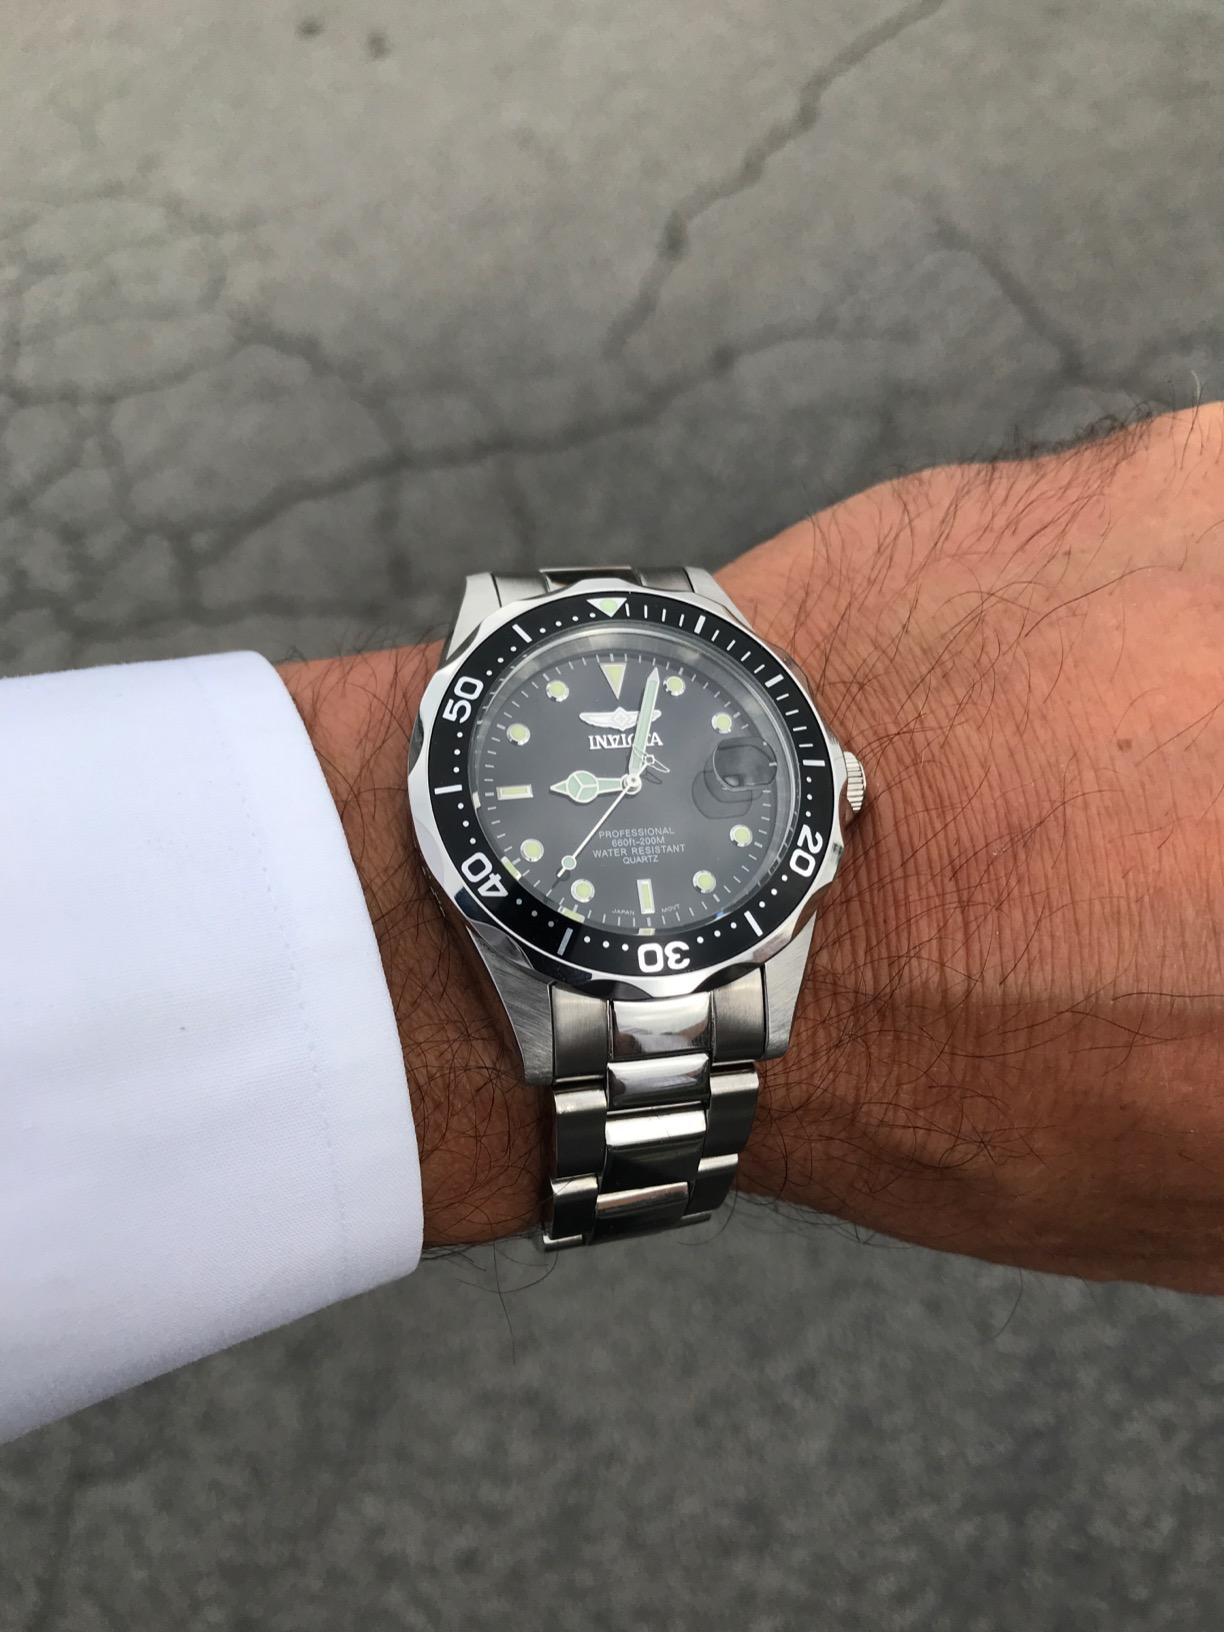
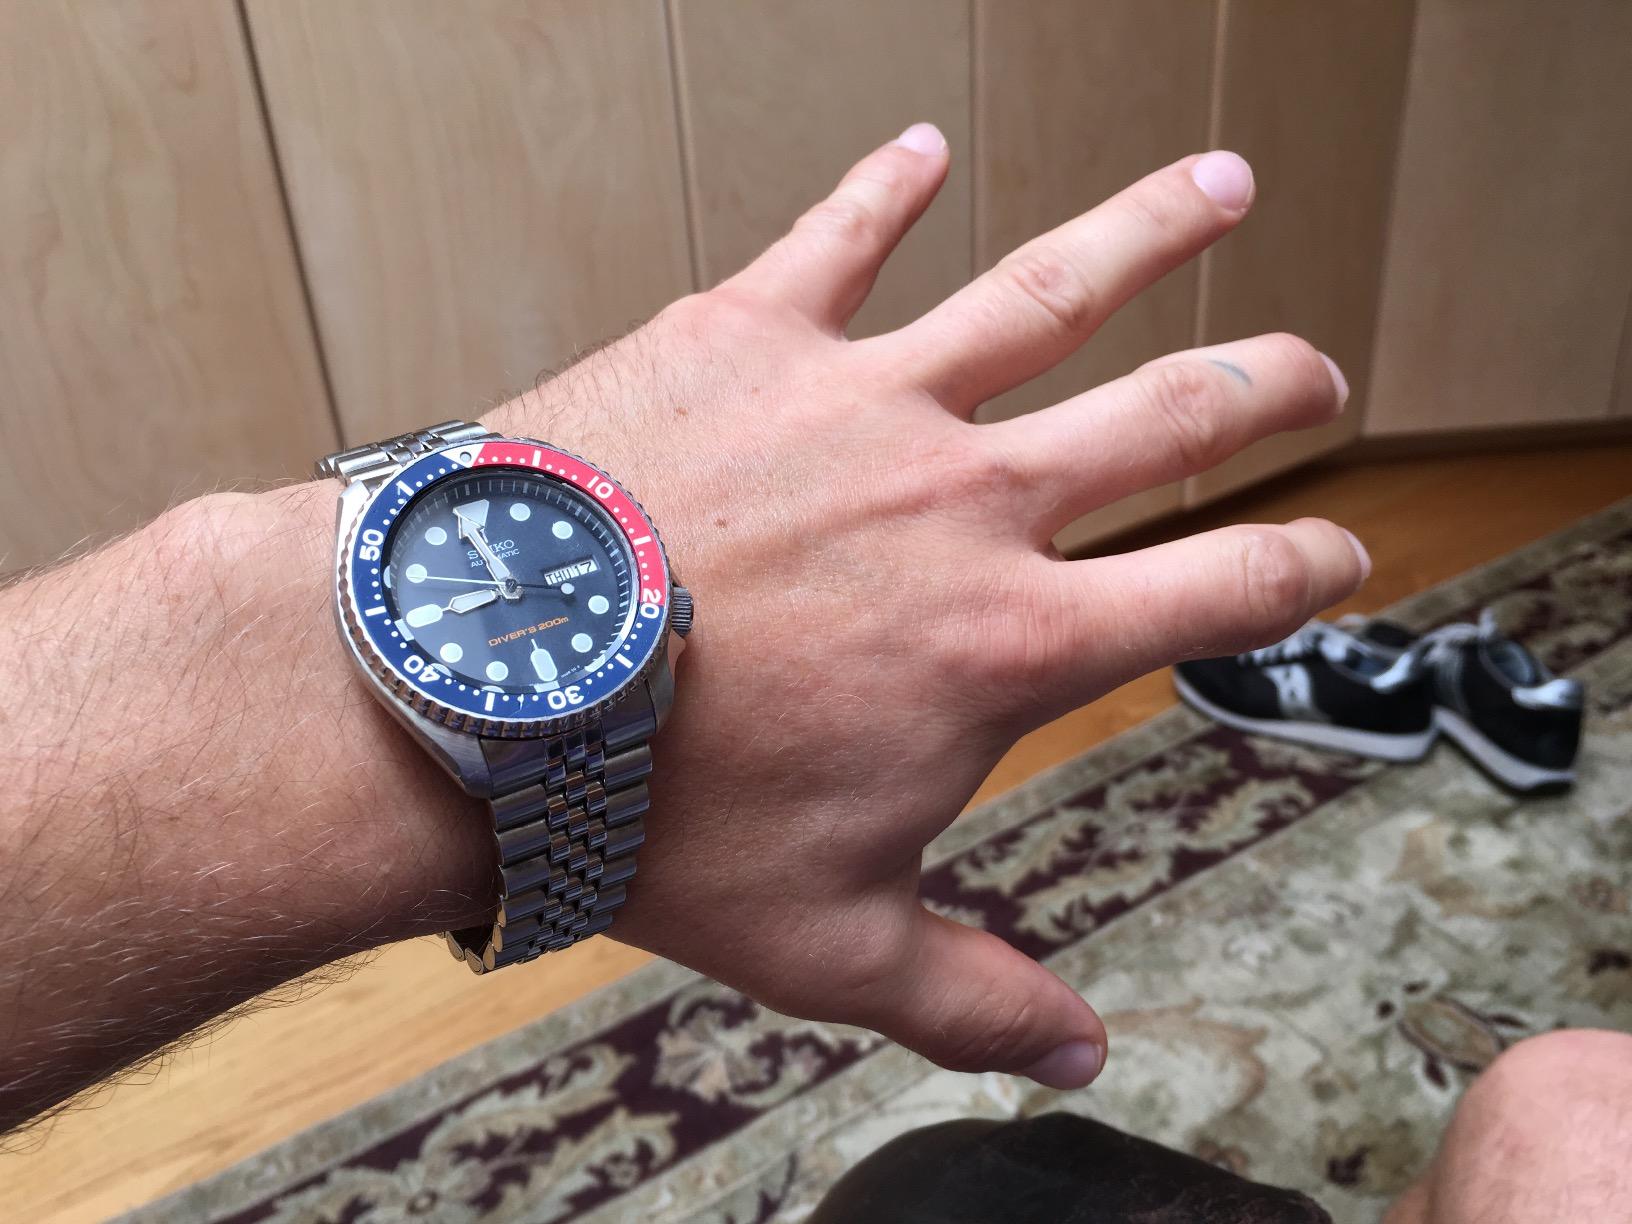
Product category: accessories_watch
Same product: no